Battle of Al Mahbes (1979)

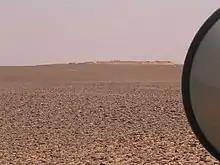

The Battle of Al Mahbes was fought on 14 October 1979 during the war in Western Sahara. The Polisario Front annihilated a battalion of the Royal Moroccan Armed Forces.